Navajo Times

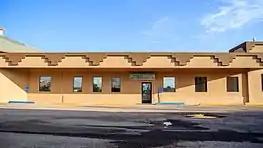
"Navajo Times" headquarters in Window Rock, Arizona

Under the leadership of Tom Arviso, Jr., who became editor in 1988, the paper in 2004 achieved financial independence of the tribal government. In 1993 Arviso became publisher, and is now the CEO of the Navajo Times Publishing Company. Arviso has been recognized for his contributions to journalism: